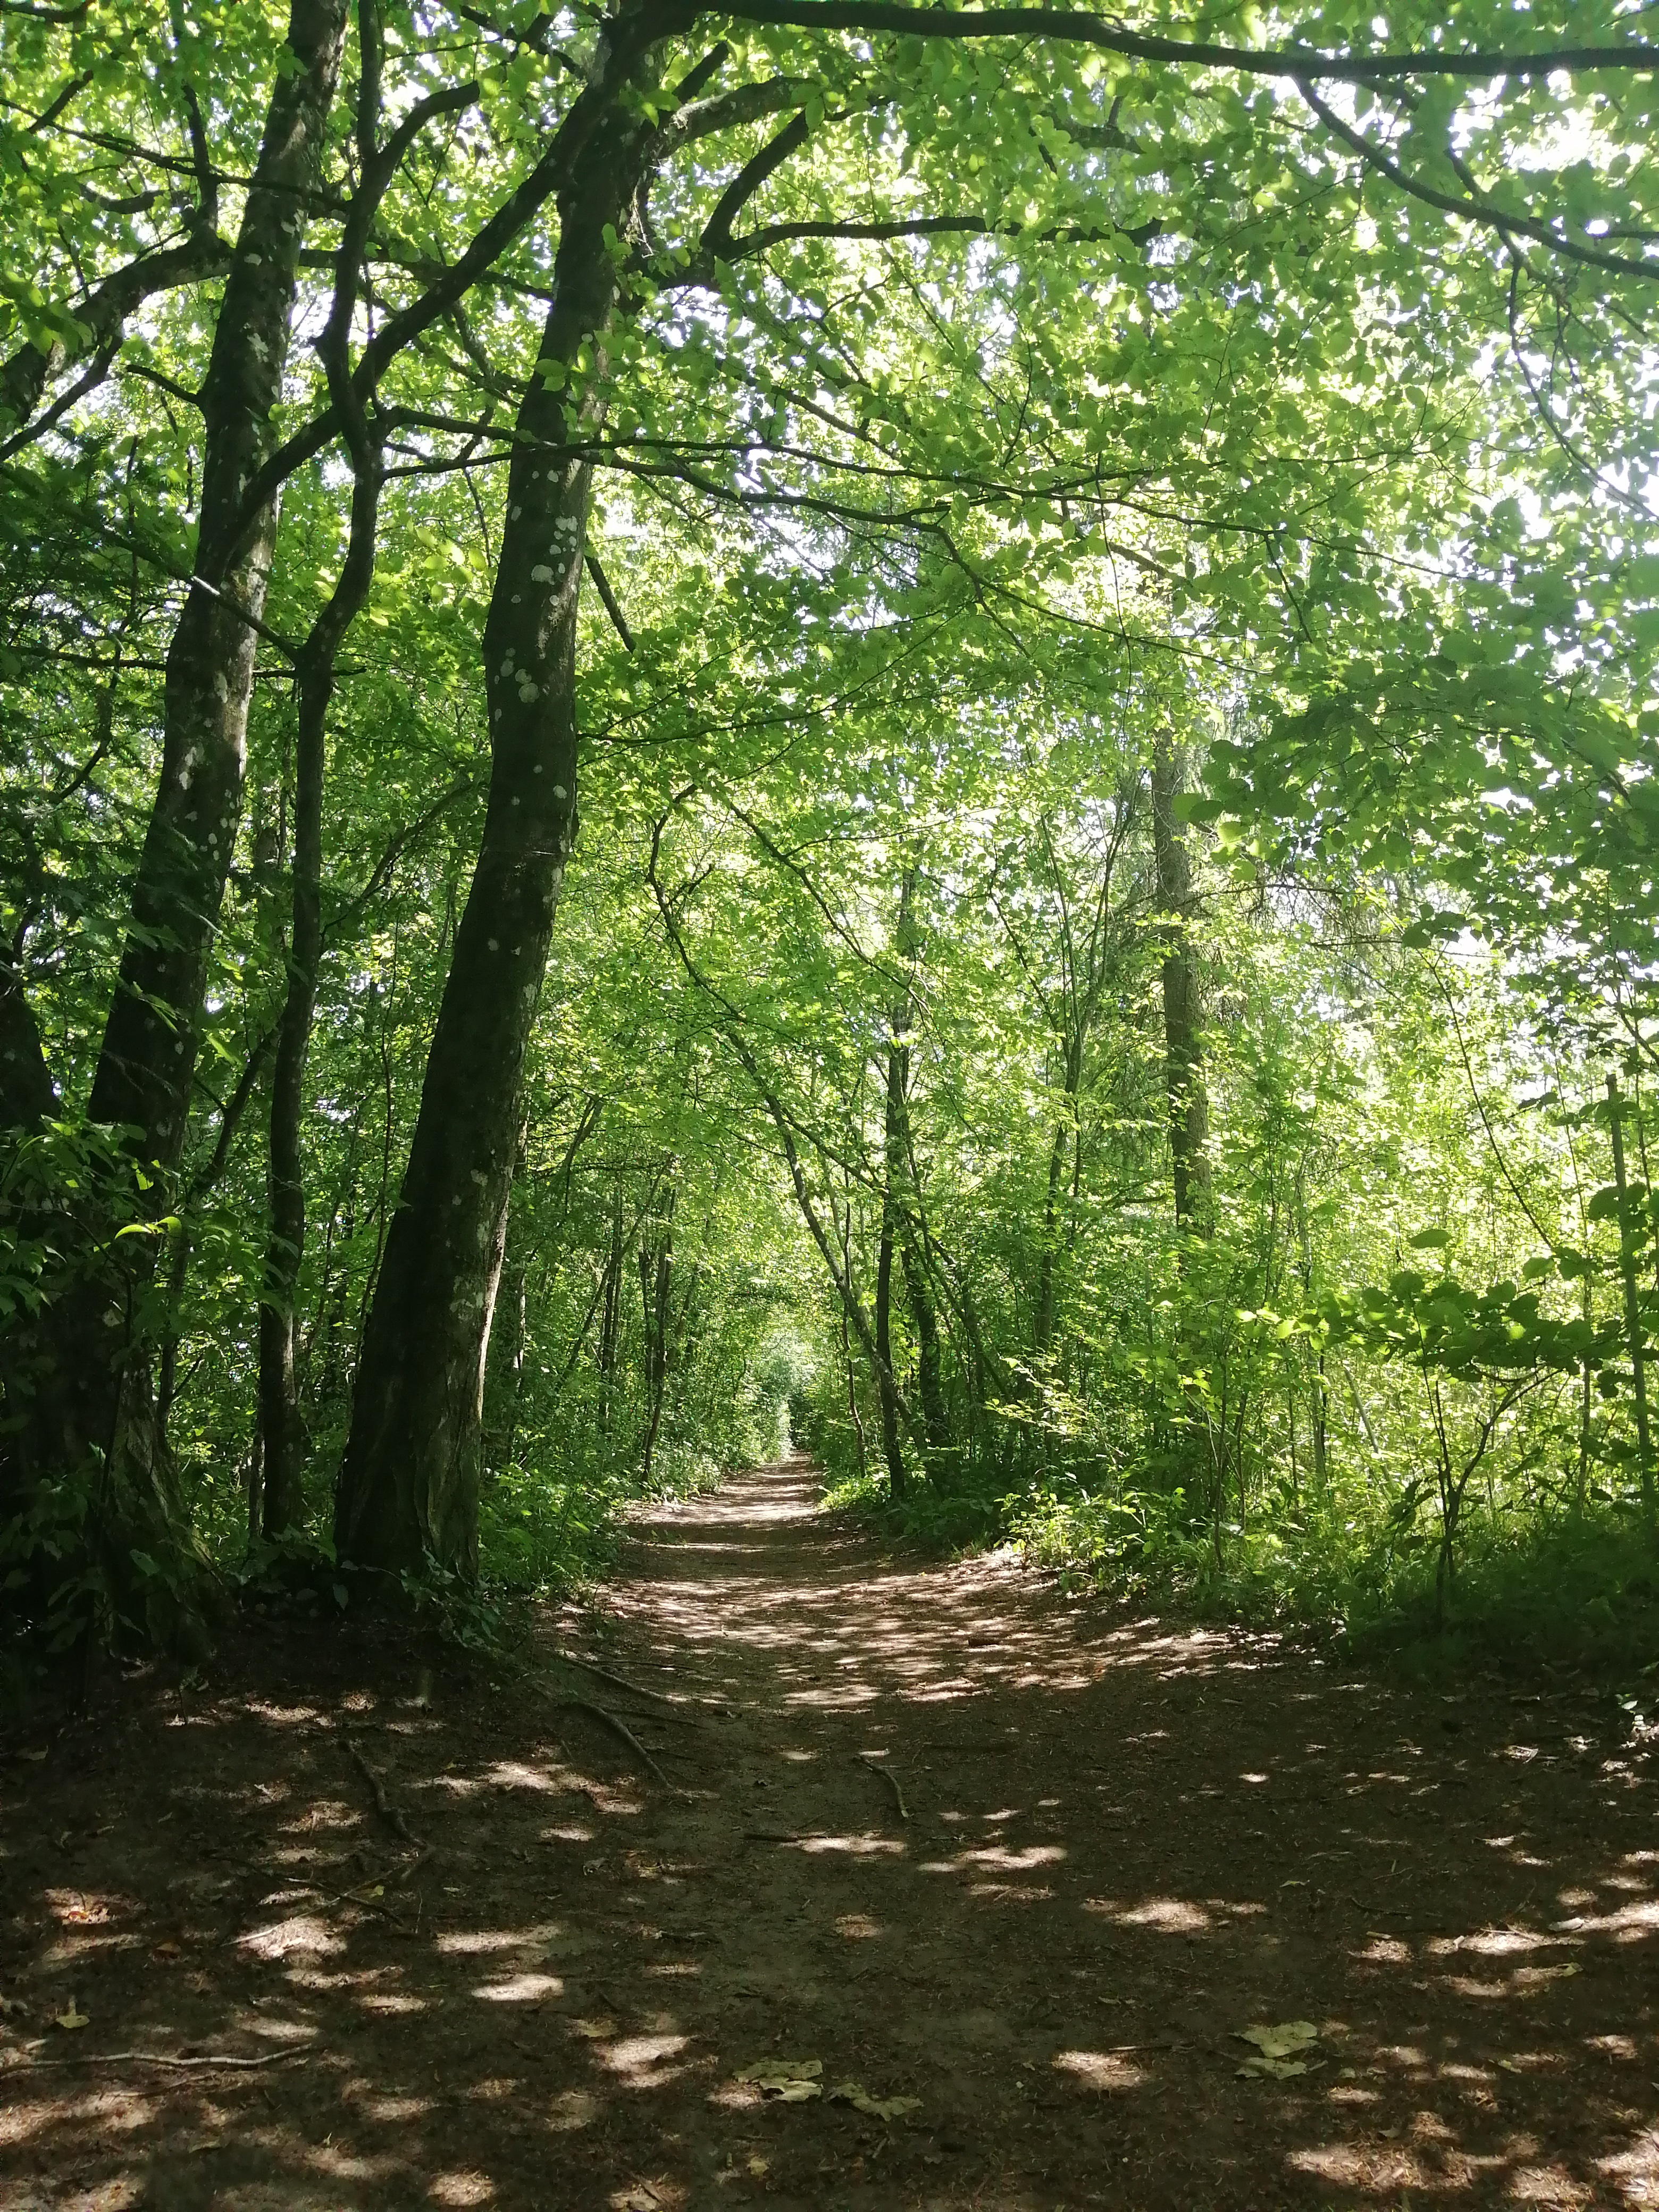
tree